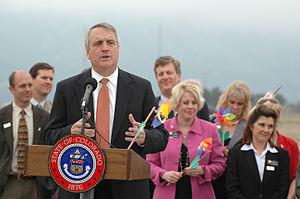
August William Ritter, Jr., dit Bill Ritter, né le 6 septembre 1956 à Denver, est un homme politique américain. Membre du Parti démocrate, il est gouverneur du Colorado du 9 janvier 2007 au 11 janvier 2011.